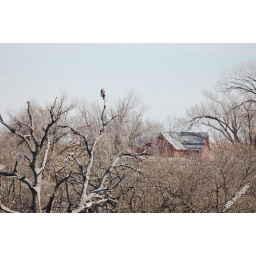
A hawk sitting in a tree in Eldorado Lake